Tracy Caldwell Dyson

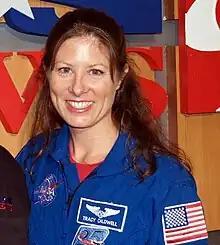
Caldwell Dyson during a 2009 celebration of the 40th anniversary of the first Moon landing

In June 1998, Caldwell Dyson was selected by NASA, and began NASA training two months later, in August 1998. Her astronaut candidate training included orientation briefings and tours, numerous scientific and technical briefings, intensive instruction in Shuttle and International Space Station (ISS) systems, physiological training, ground school to prepare for T-38 flight training, as well as learning water and wilderness survival techniques. Completion of this training and evaluation qualified her for flight assignment as a mission specialist.